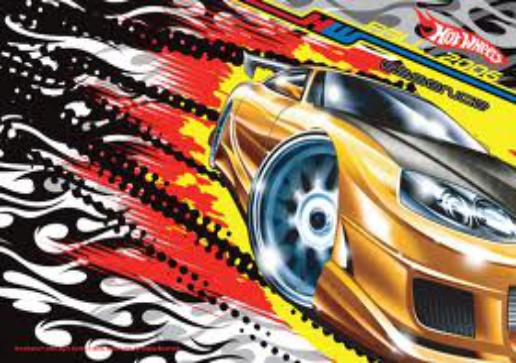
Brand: Hot Wheels
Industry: Leisure